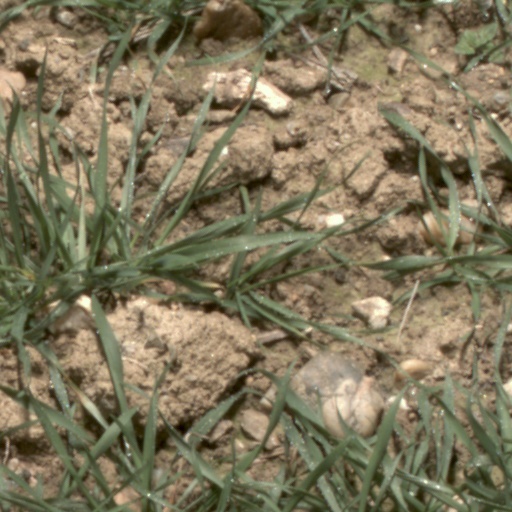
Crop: wheat